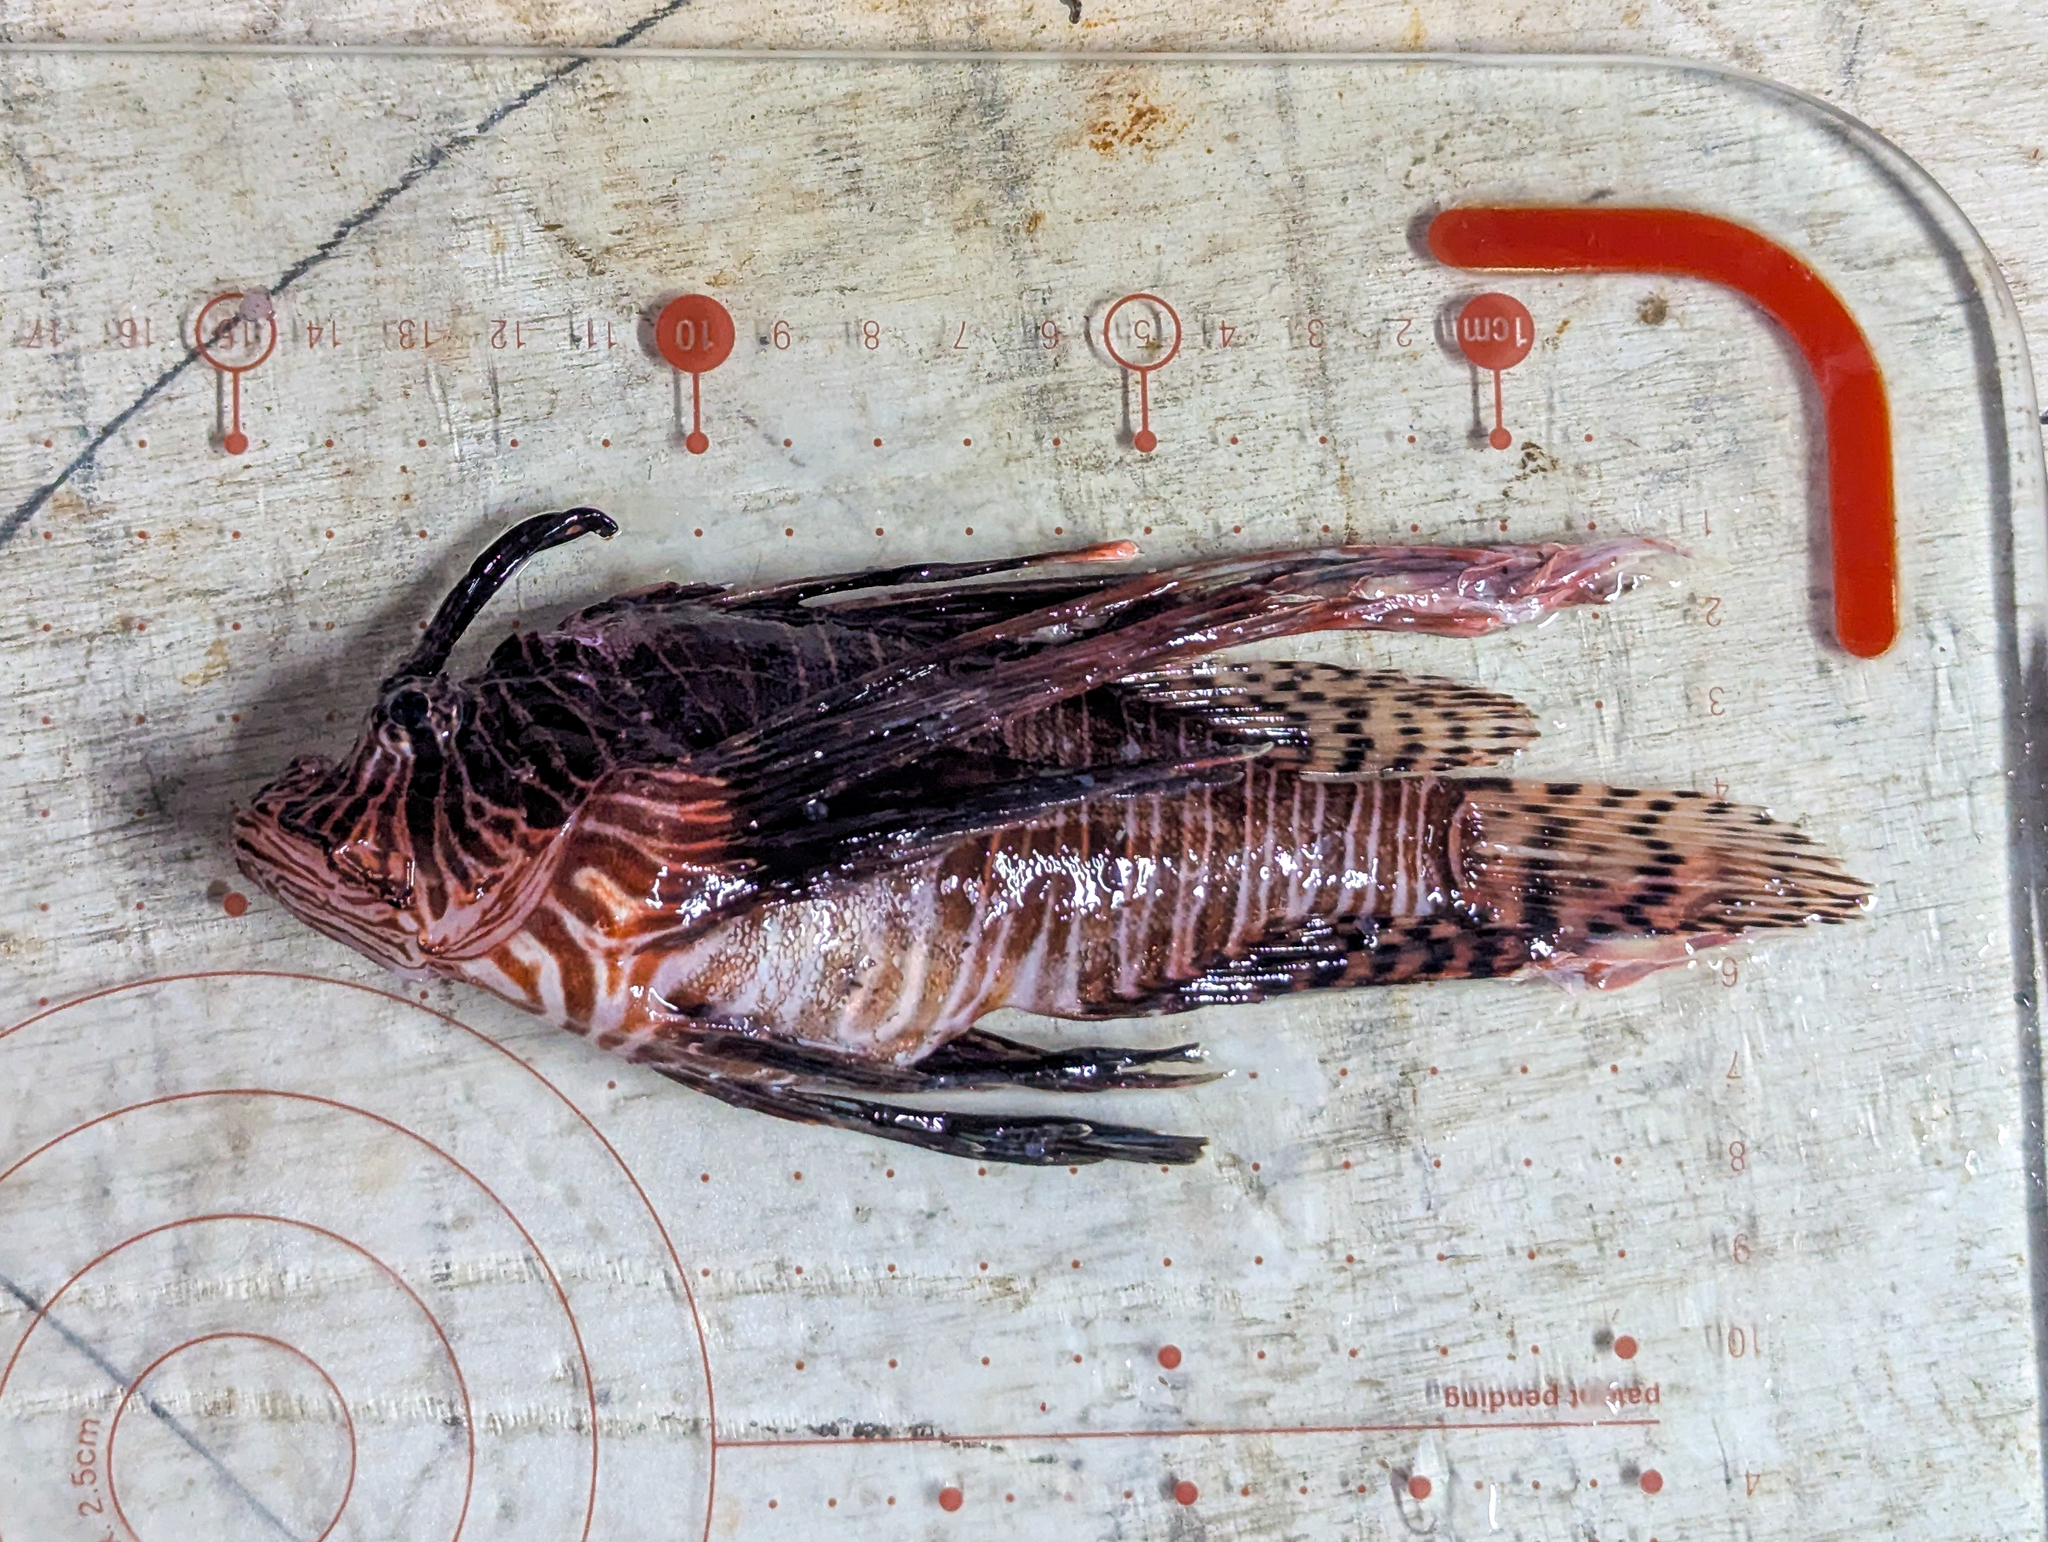
Pterois volitans (Red Lionfish)